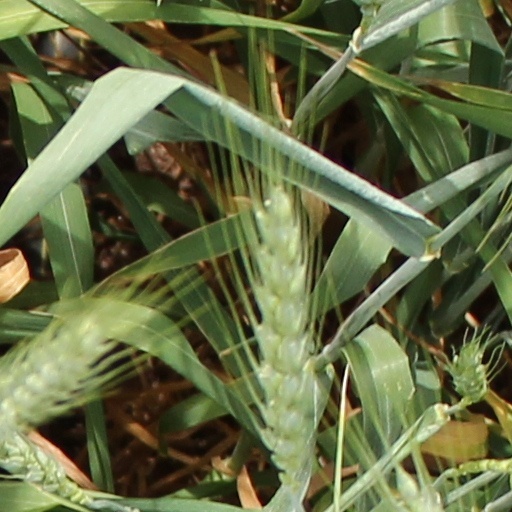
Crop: wheat